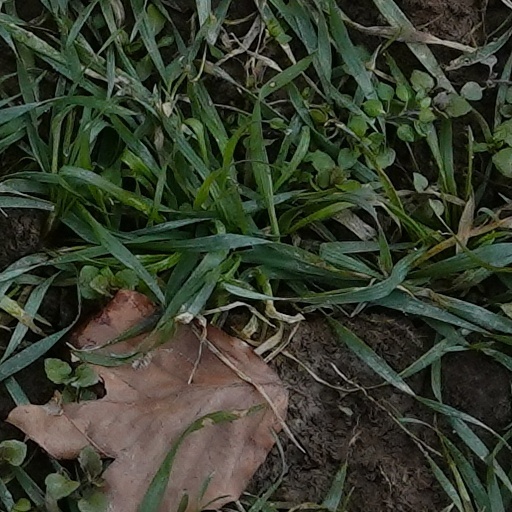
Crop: wheat